John Safer

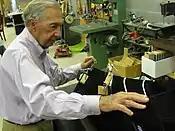
"Chandelle" receives an inspection

Safer credits his wife, Joy, with giving him "a new perspective on the world ... which lifted my sculpture to a level I had not previously attained."